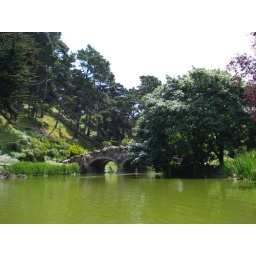
old stone bridge in golden gate park